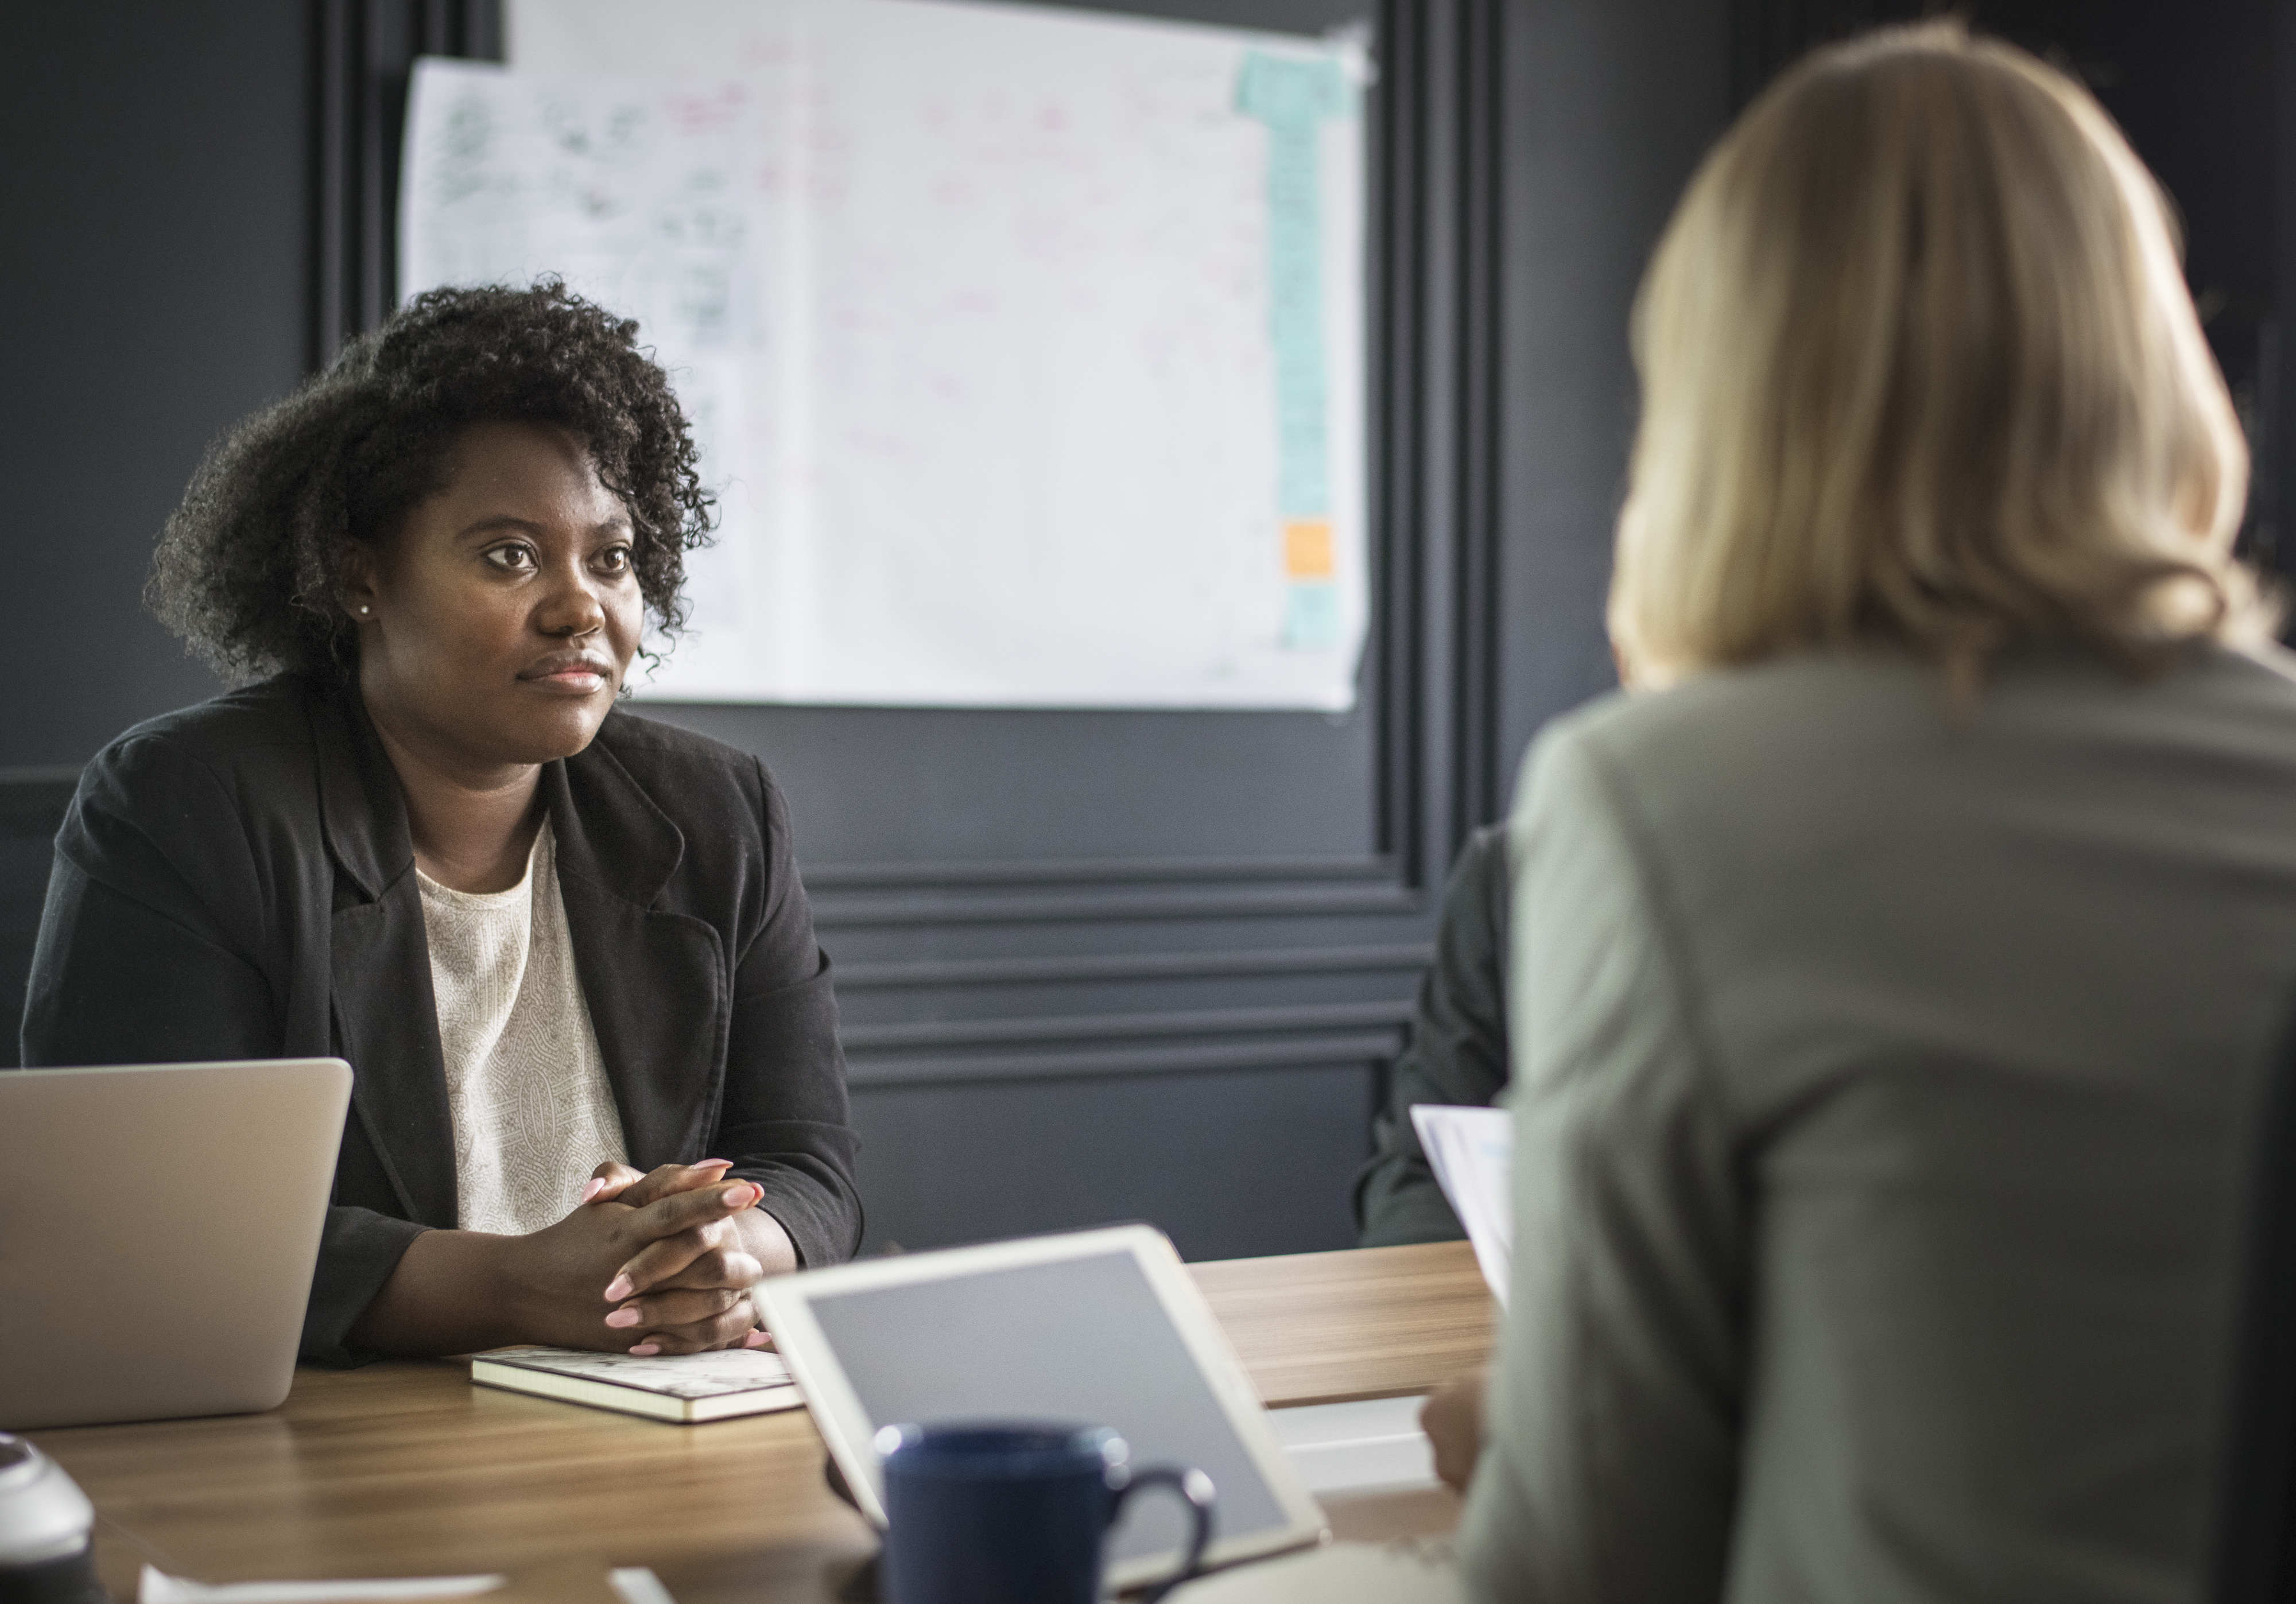
african american, african descent, afro, american, beverage, black, business, business people, businesswoman, caucasian, coffee, communication, concentrated, connection, cup, digital device, digital tablet, discussion, drink, employee, focus, listening, manager, marketing, meeting, mug, network, office, partnership, people, planning, presentation, serious, strategy, team, teamwork, technology, togetherness, training, woman, working, conversation, job, white collar worker, human behavior